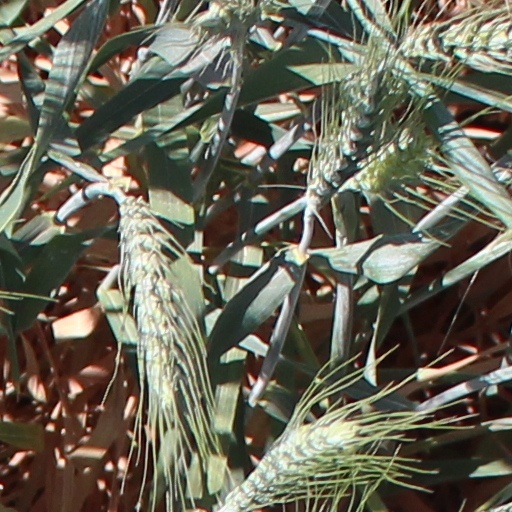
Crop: wheat